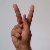
The image shows a hand gesture representing the letter 'K' in Indian Sign Language.